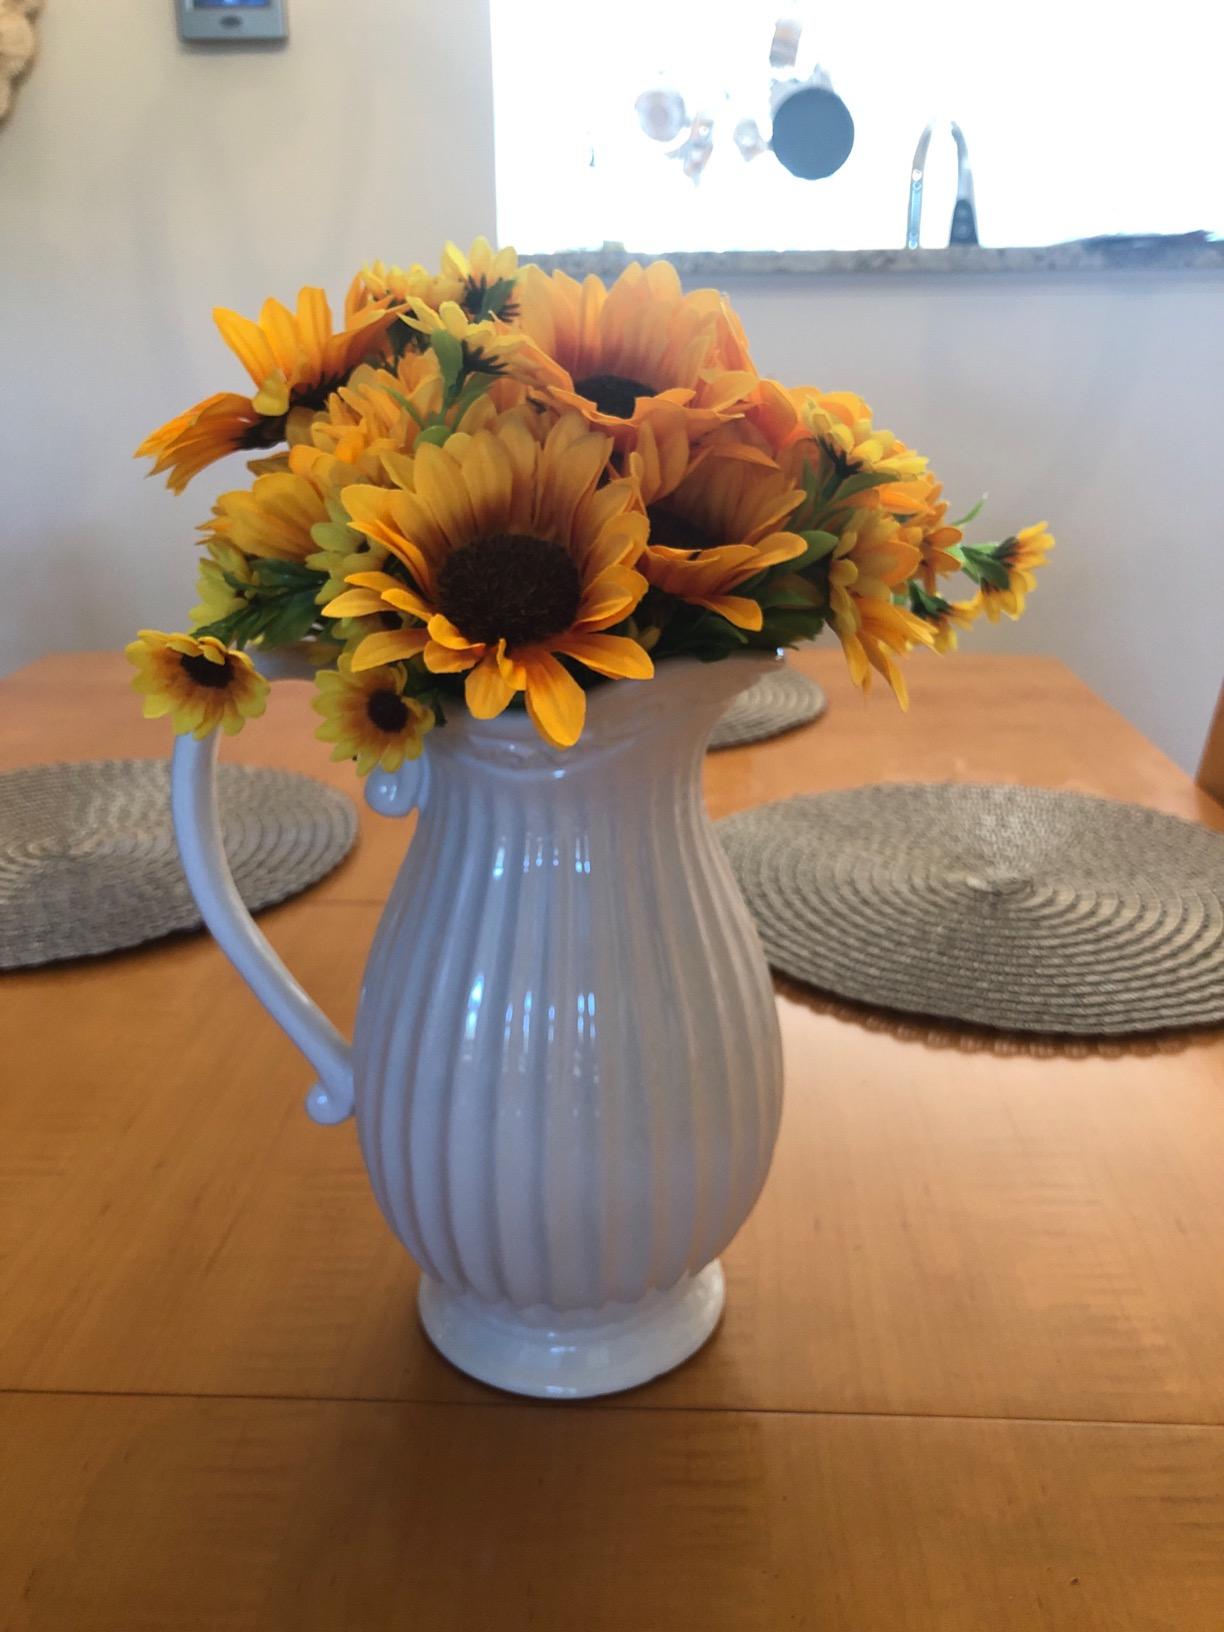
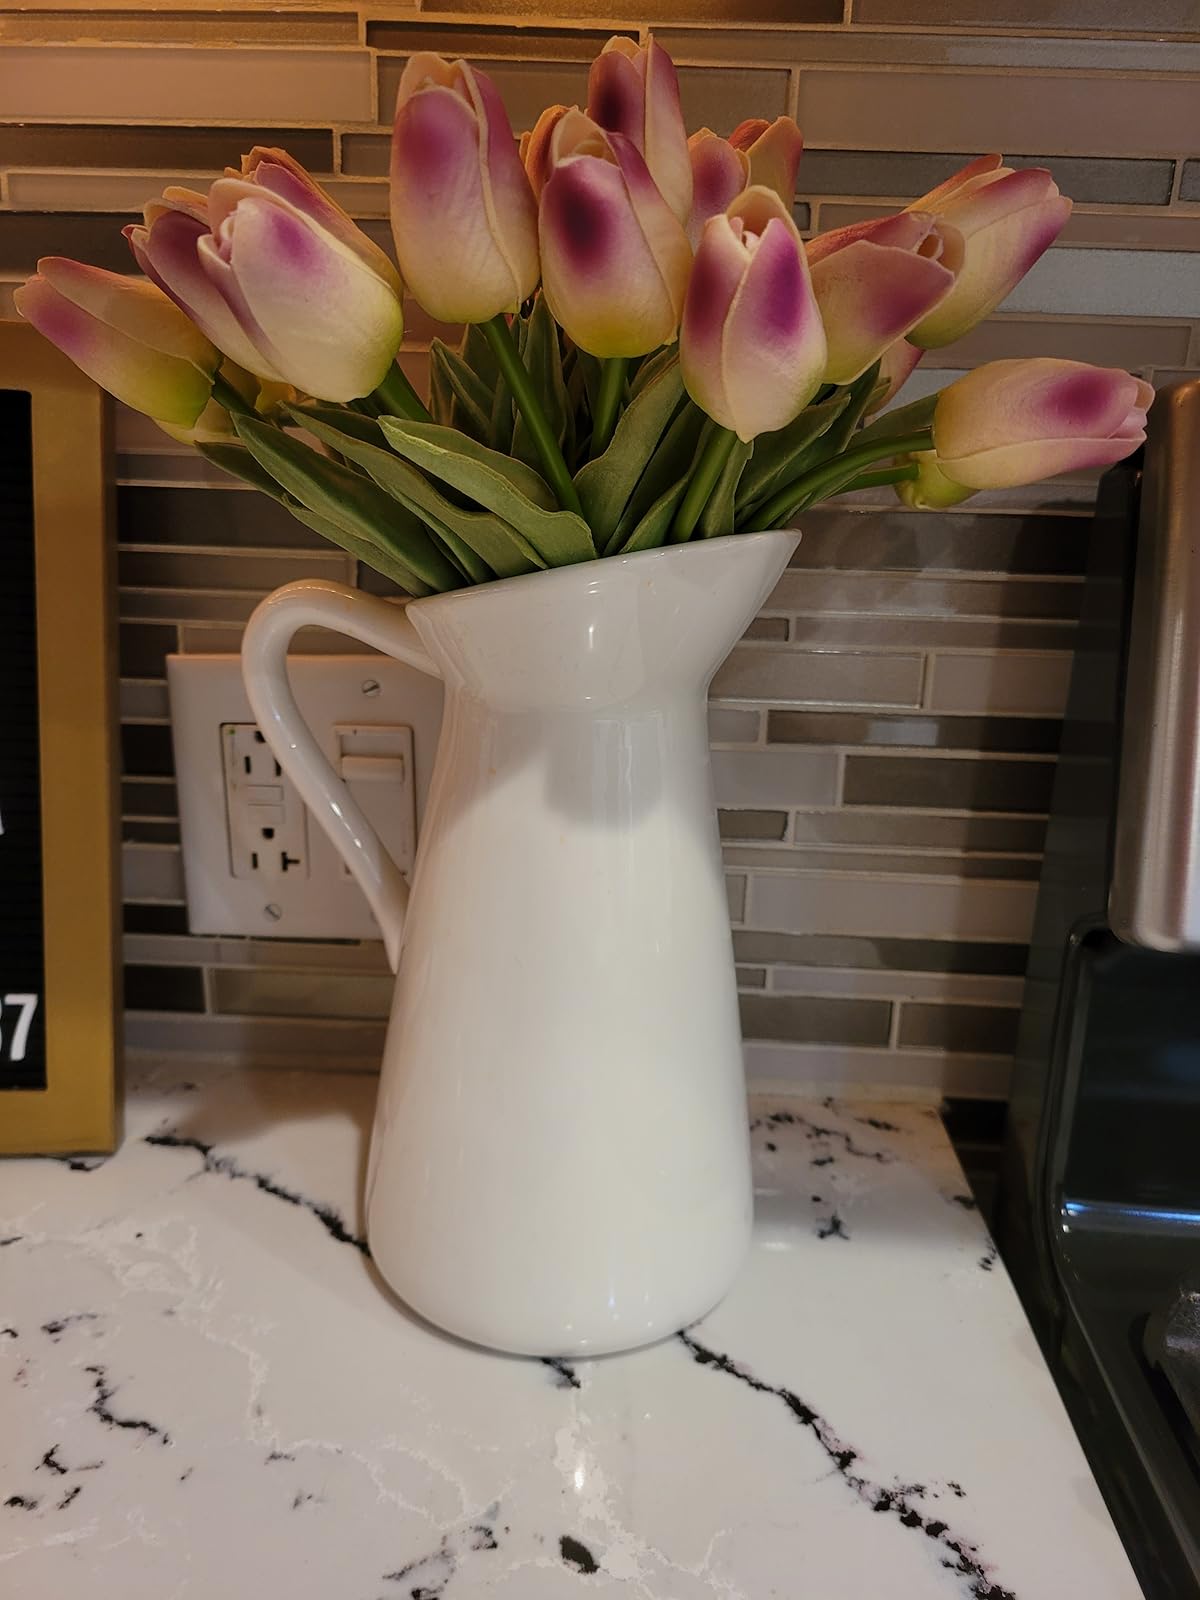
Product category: vase
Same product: no